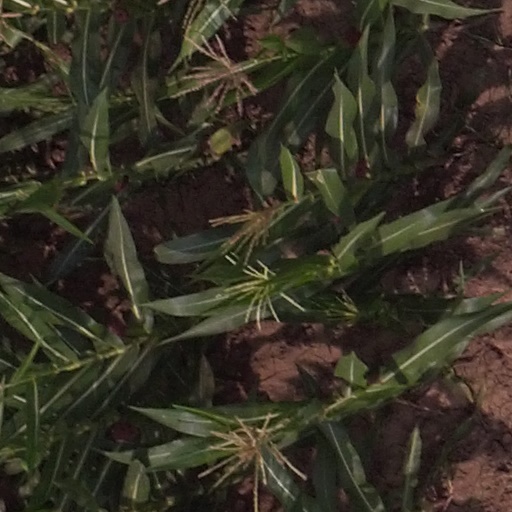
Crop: maize; corn